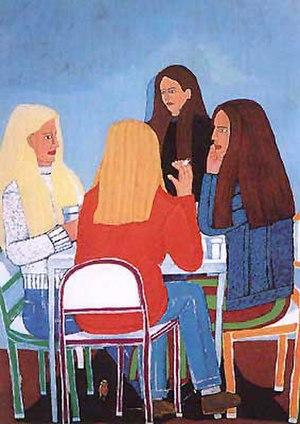
À l’origine meuble de voyage, puis magasin, la cantine est aussi depuis la fin du XIXᵉ siècle un lieu où l’on sert à boire et à manger aux personnes d’une collectivité, et, plus récemment, un service généralement subventionné de restauration collective.